North Africa Jewish Heritage Center

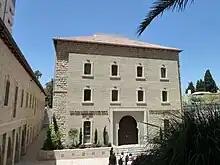
David Amar Worldwide North Africa Jewish Heritage Center

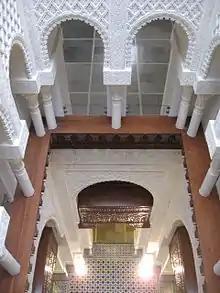
Interior

The David Amar Worldwide North Africa Jewish Heritage Center is a cultural centre and museum in Jerusalem, that opened in 2011.